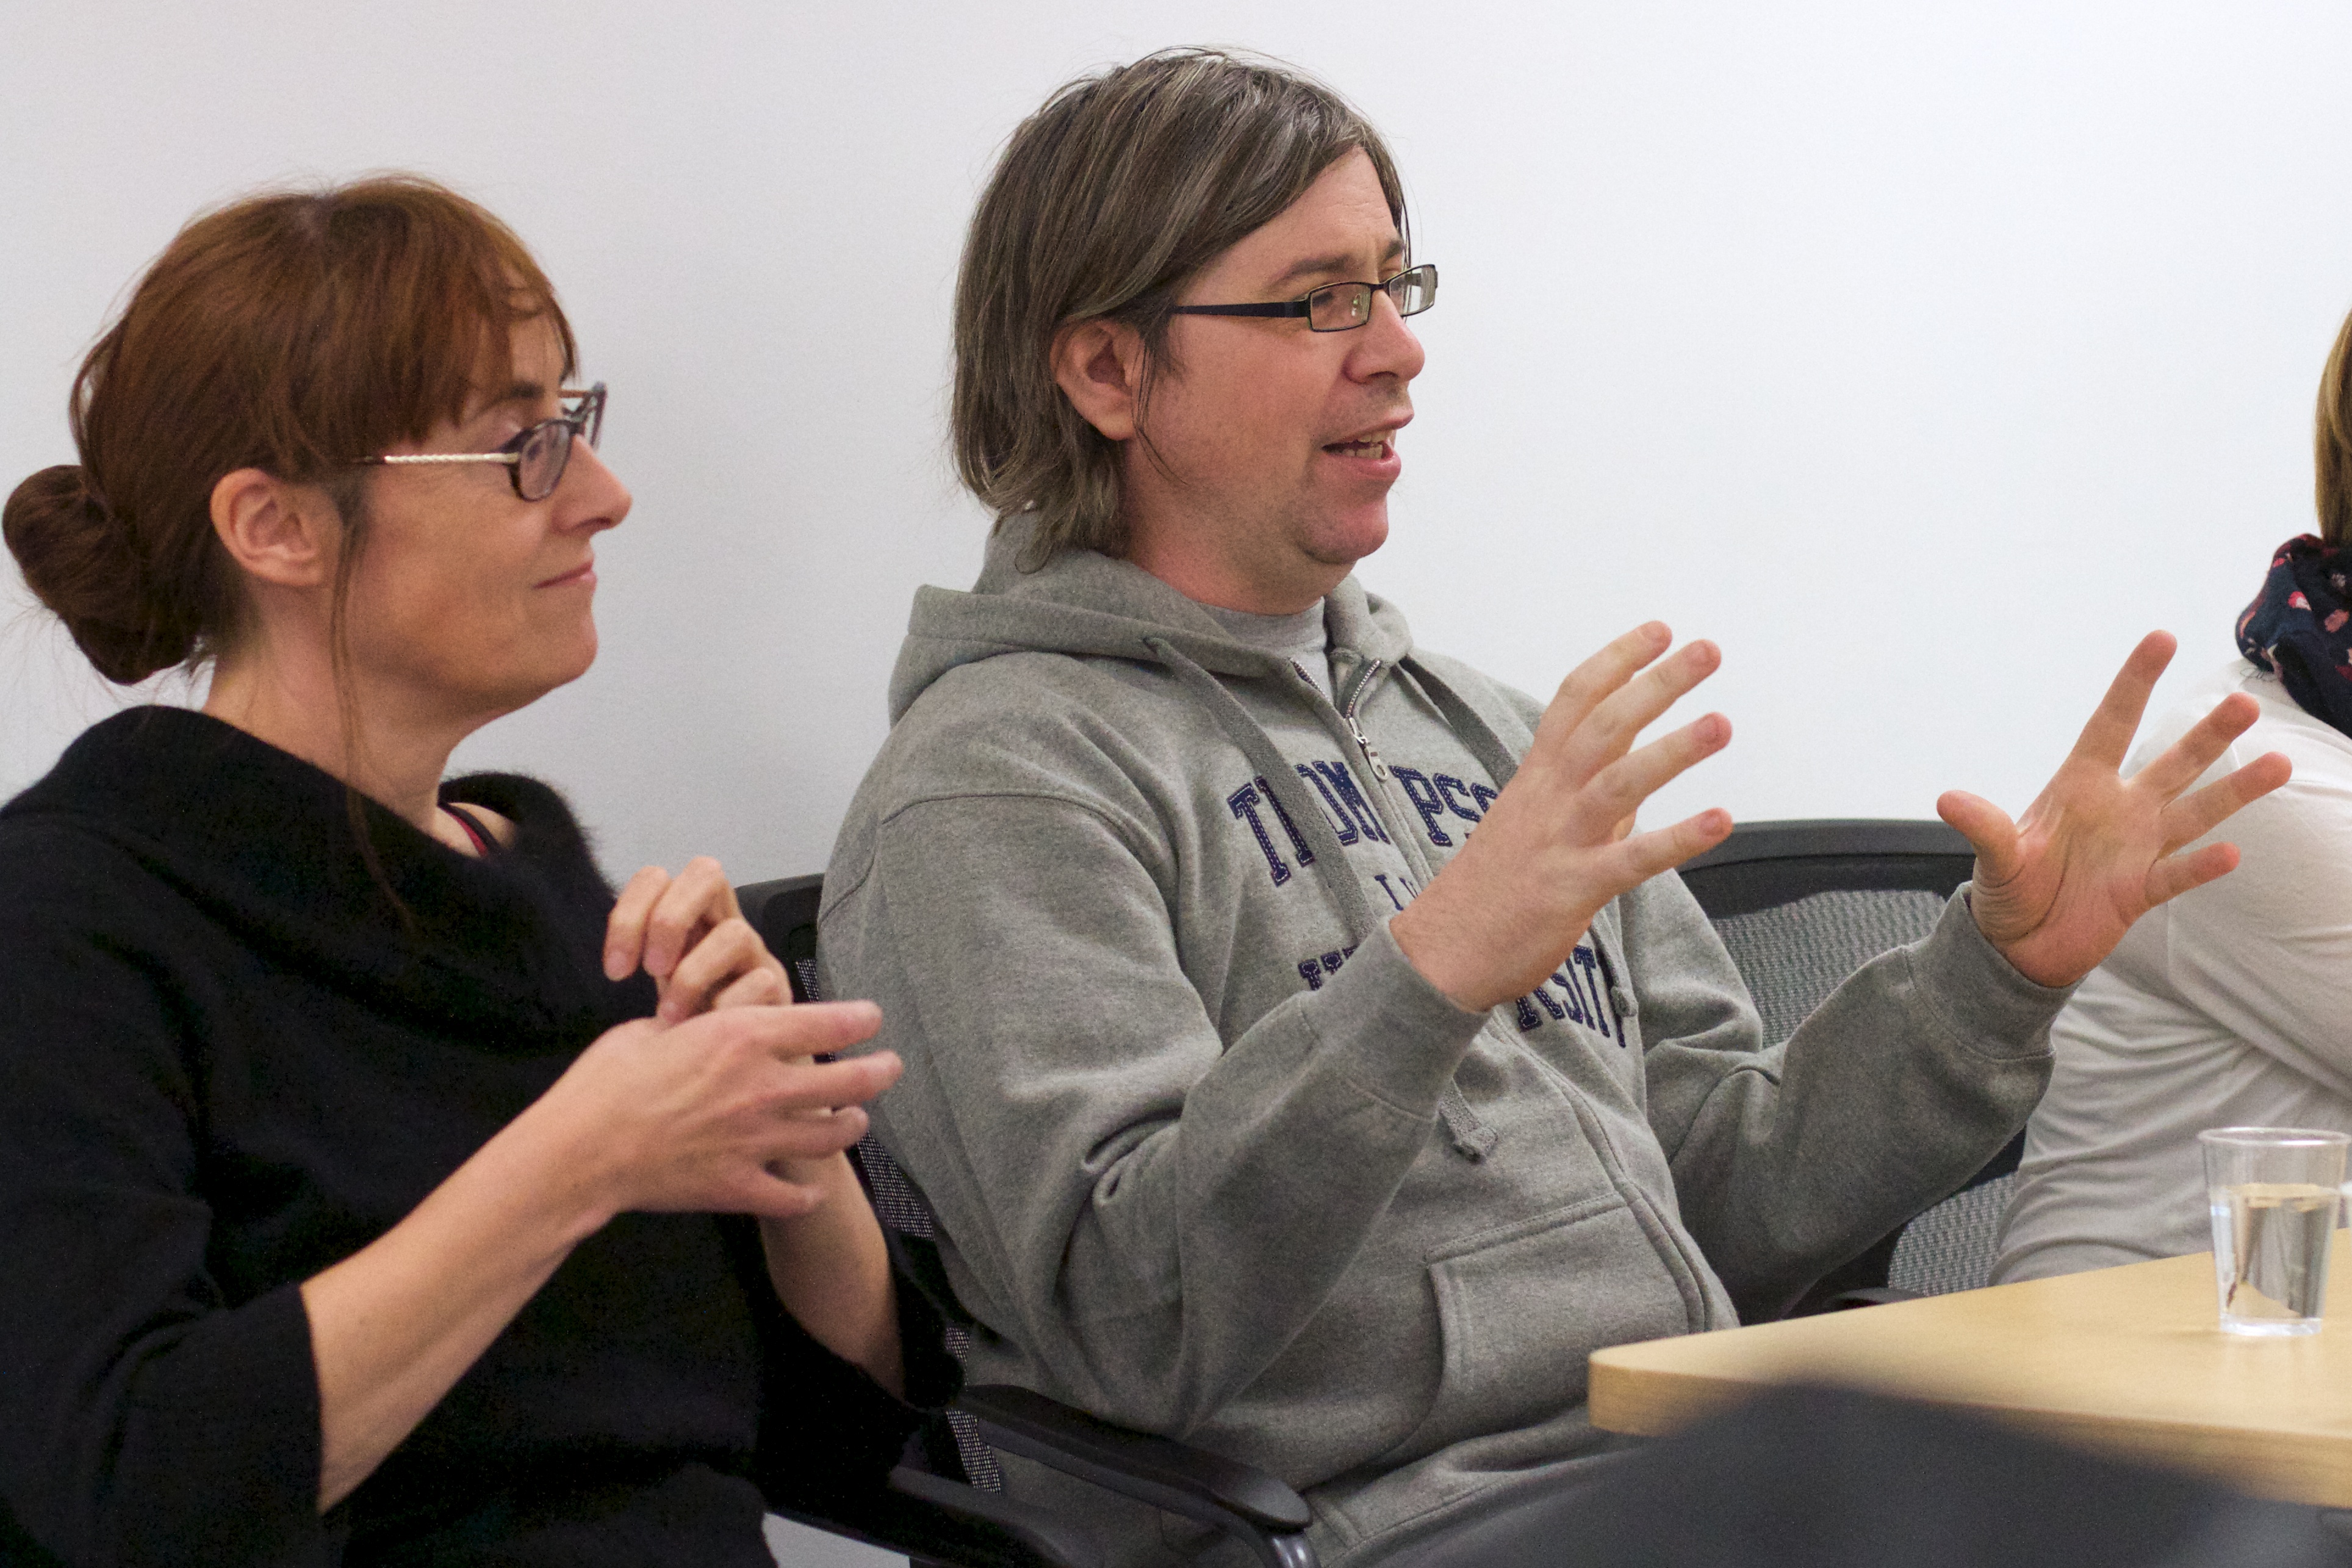
person, conversation